1995 Football League First Division play-off final

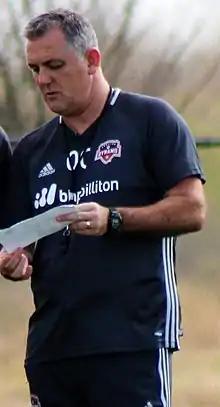
Owen Coyle "(pictured in 2016)" scored Bolton's first goal.

The match kicked off around 1:30p.m. in front of a Wembley crowd of 64,107. In the first minute, a backpass from Stubbs was picked up by Bolton's goalkeeper Keith Branagan resulting in Foakes awarding an indirect free kick inside the penalty area. Dariusz Wdowczyk's strike was on target but deflected off Lovell before being cleared.